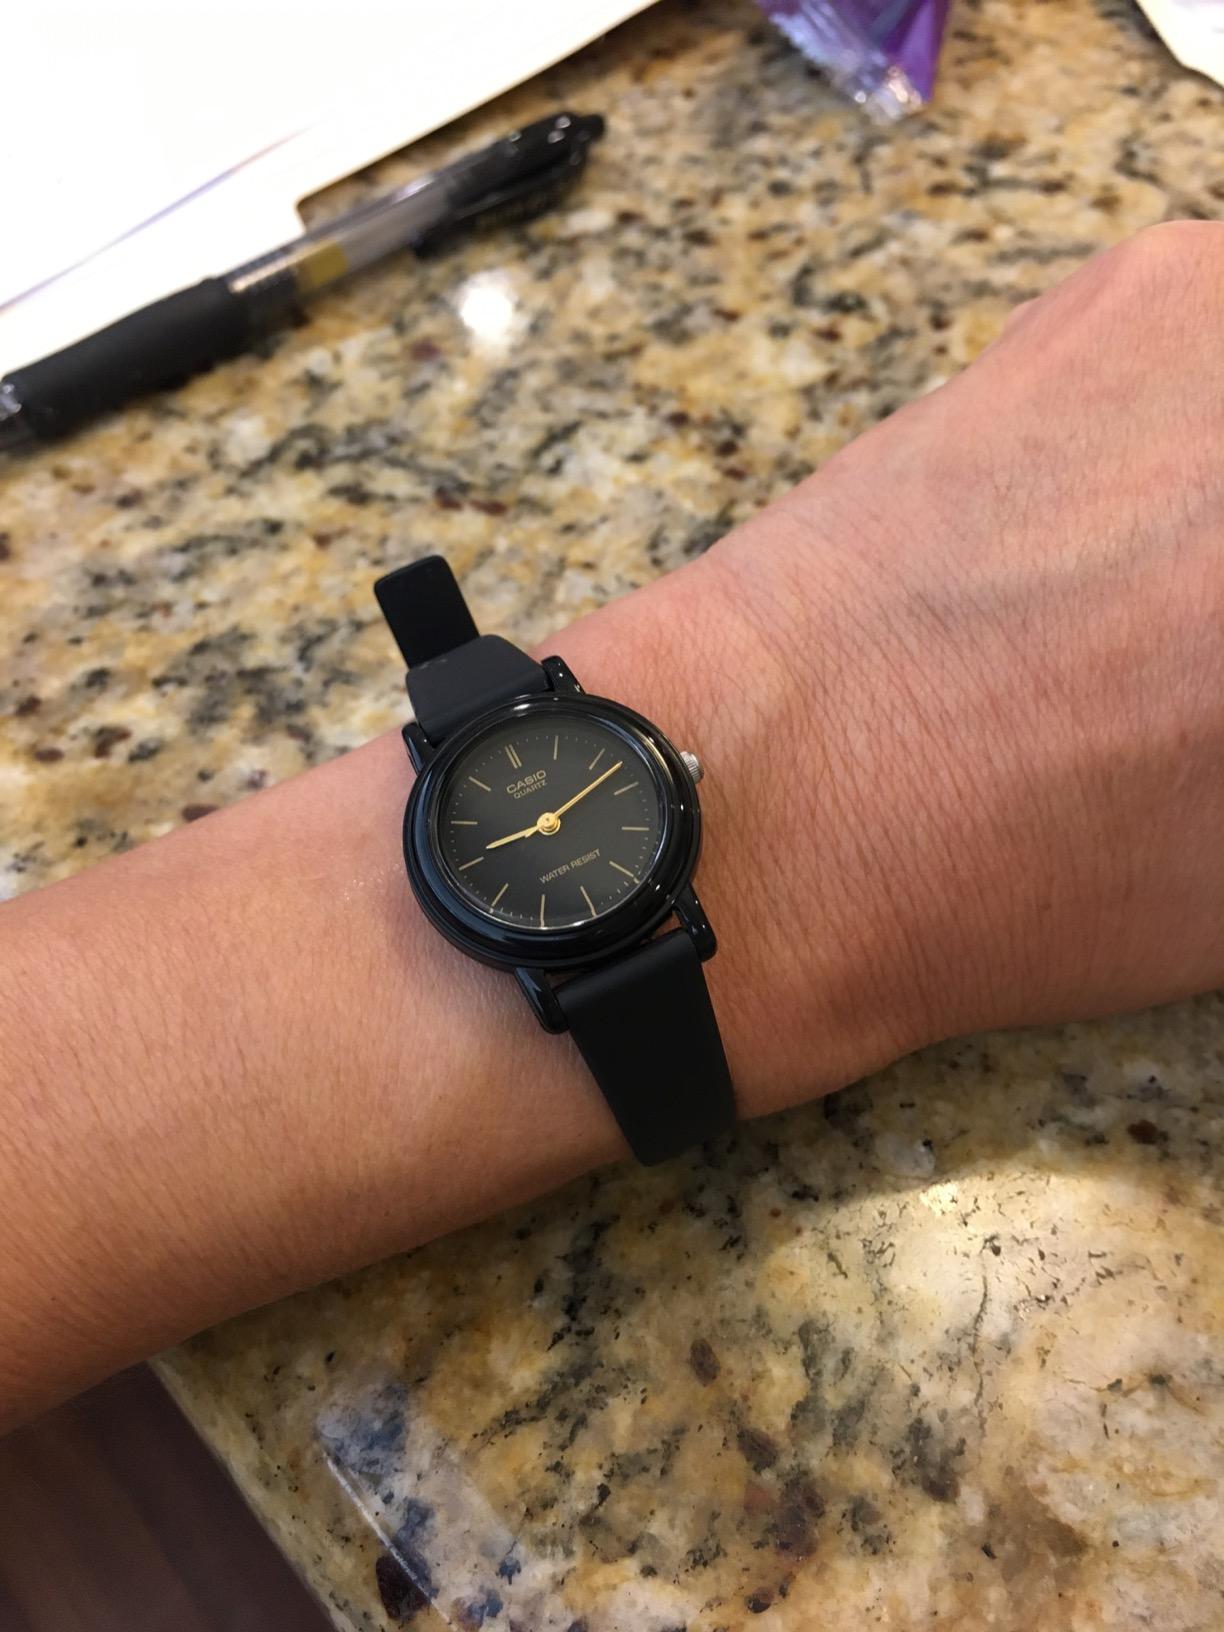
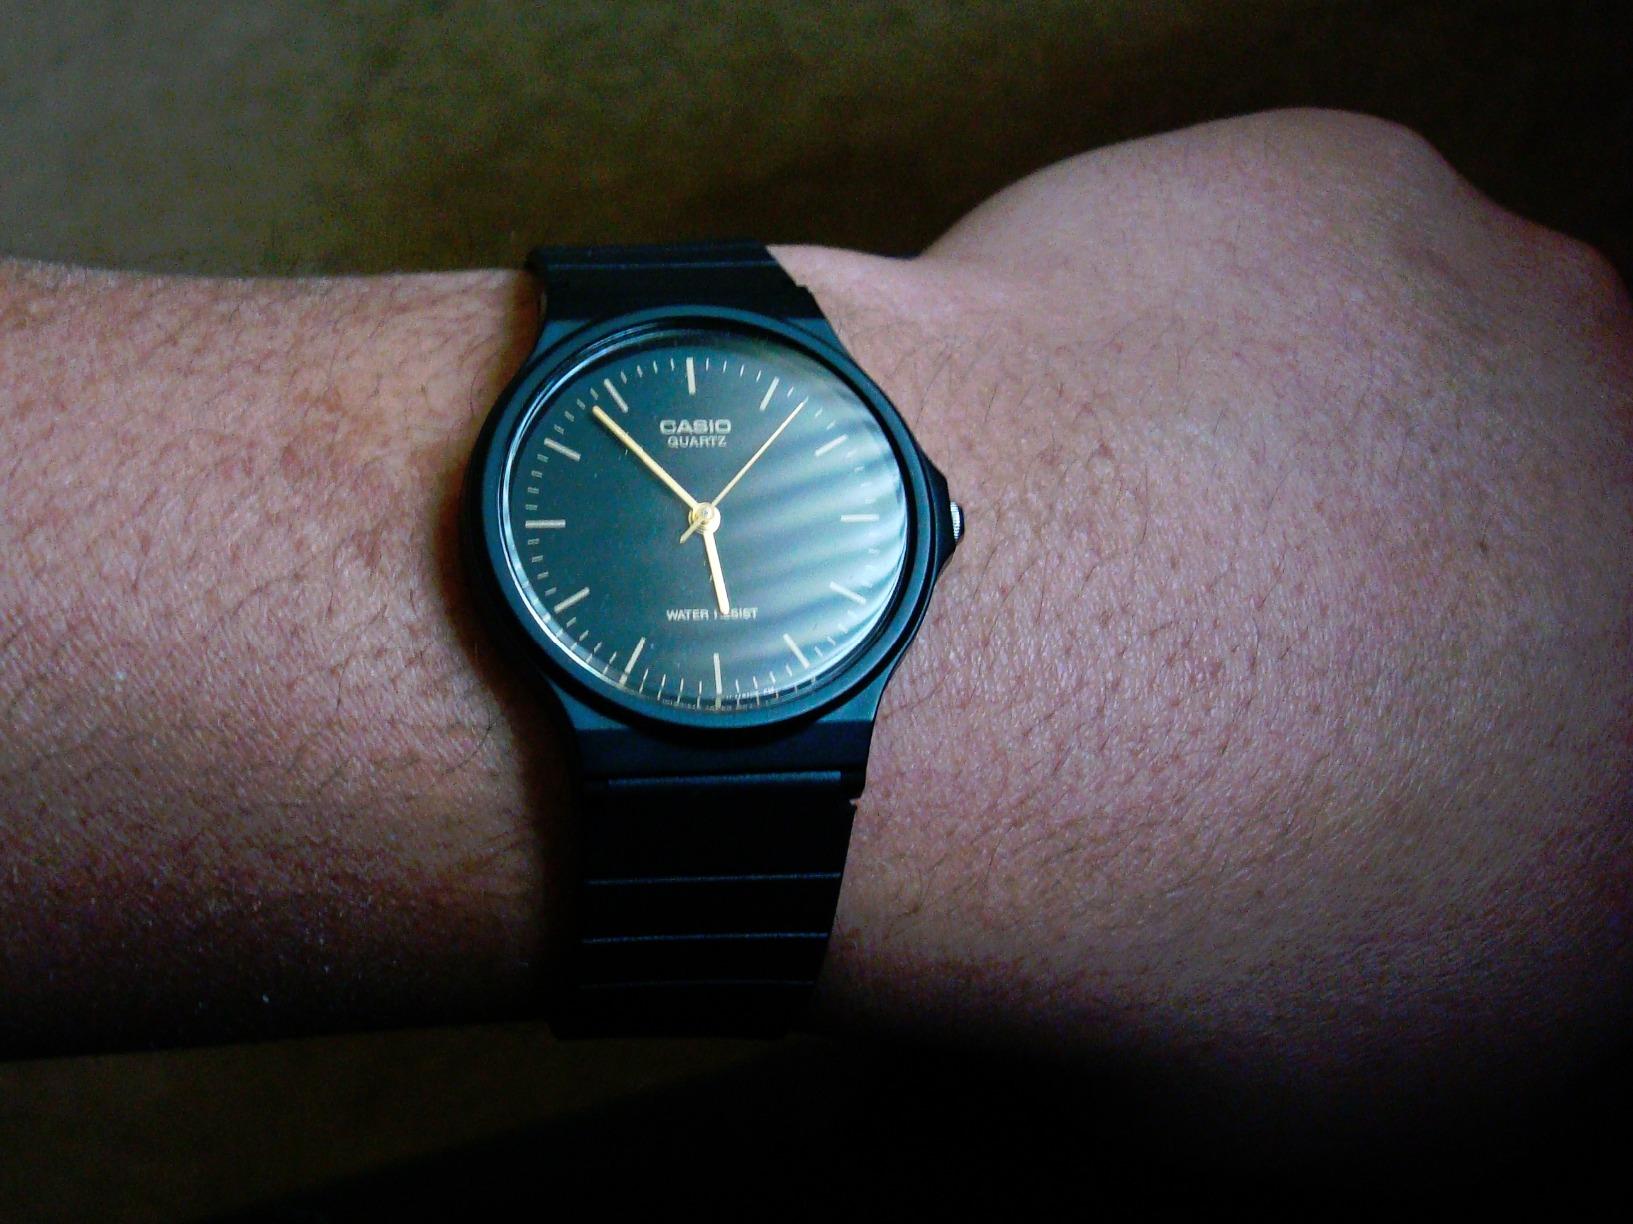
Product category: accessories_watch
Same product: no